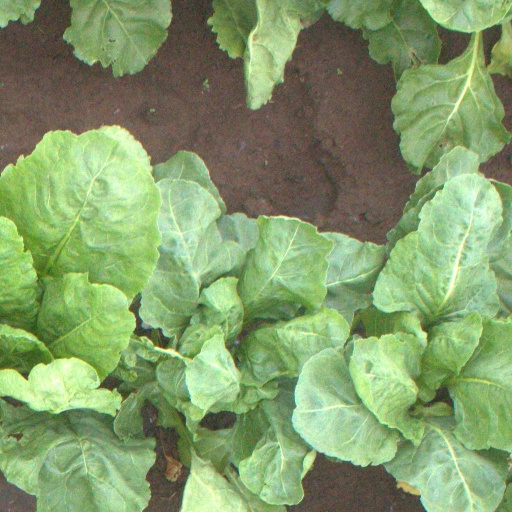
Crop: sugar beet